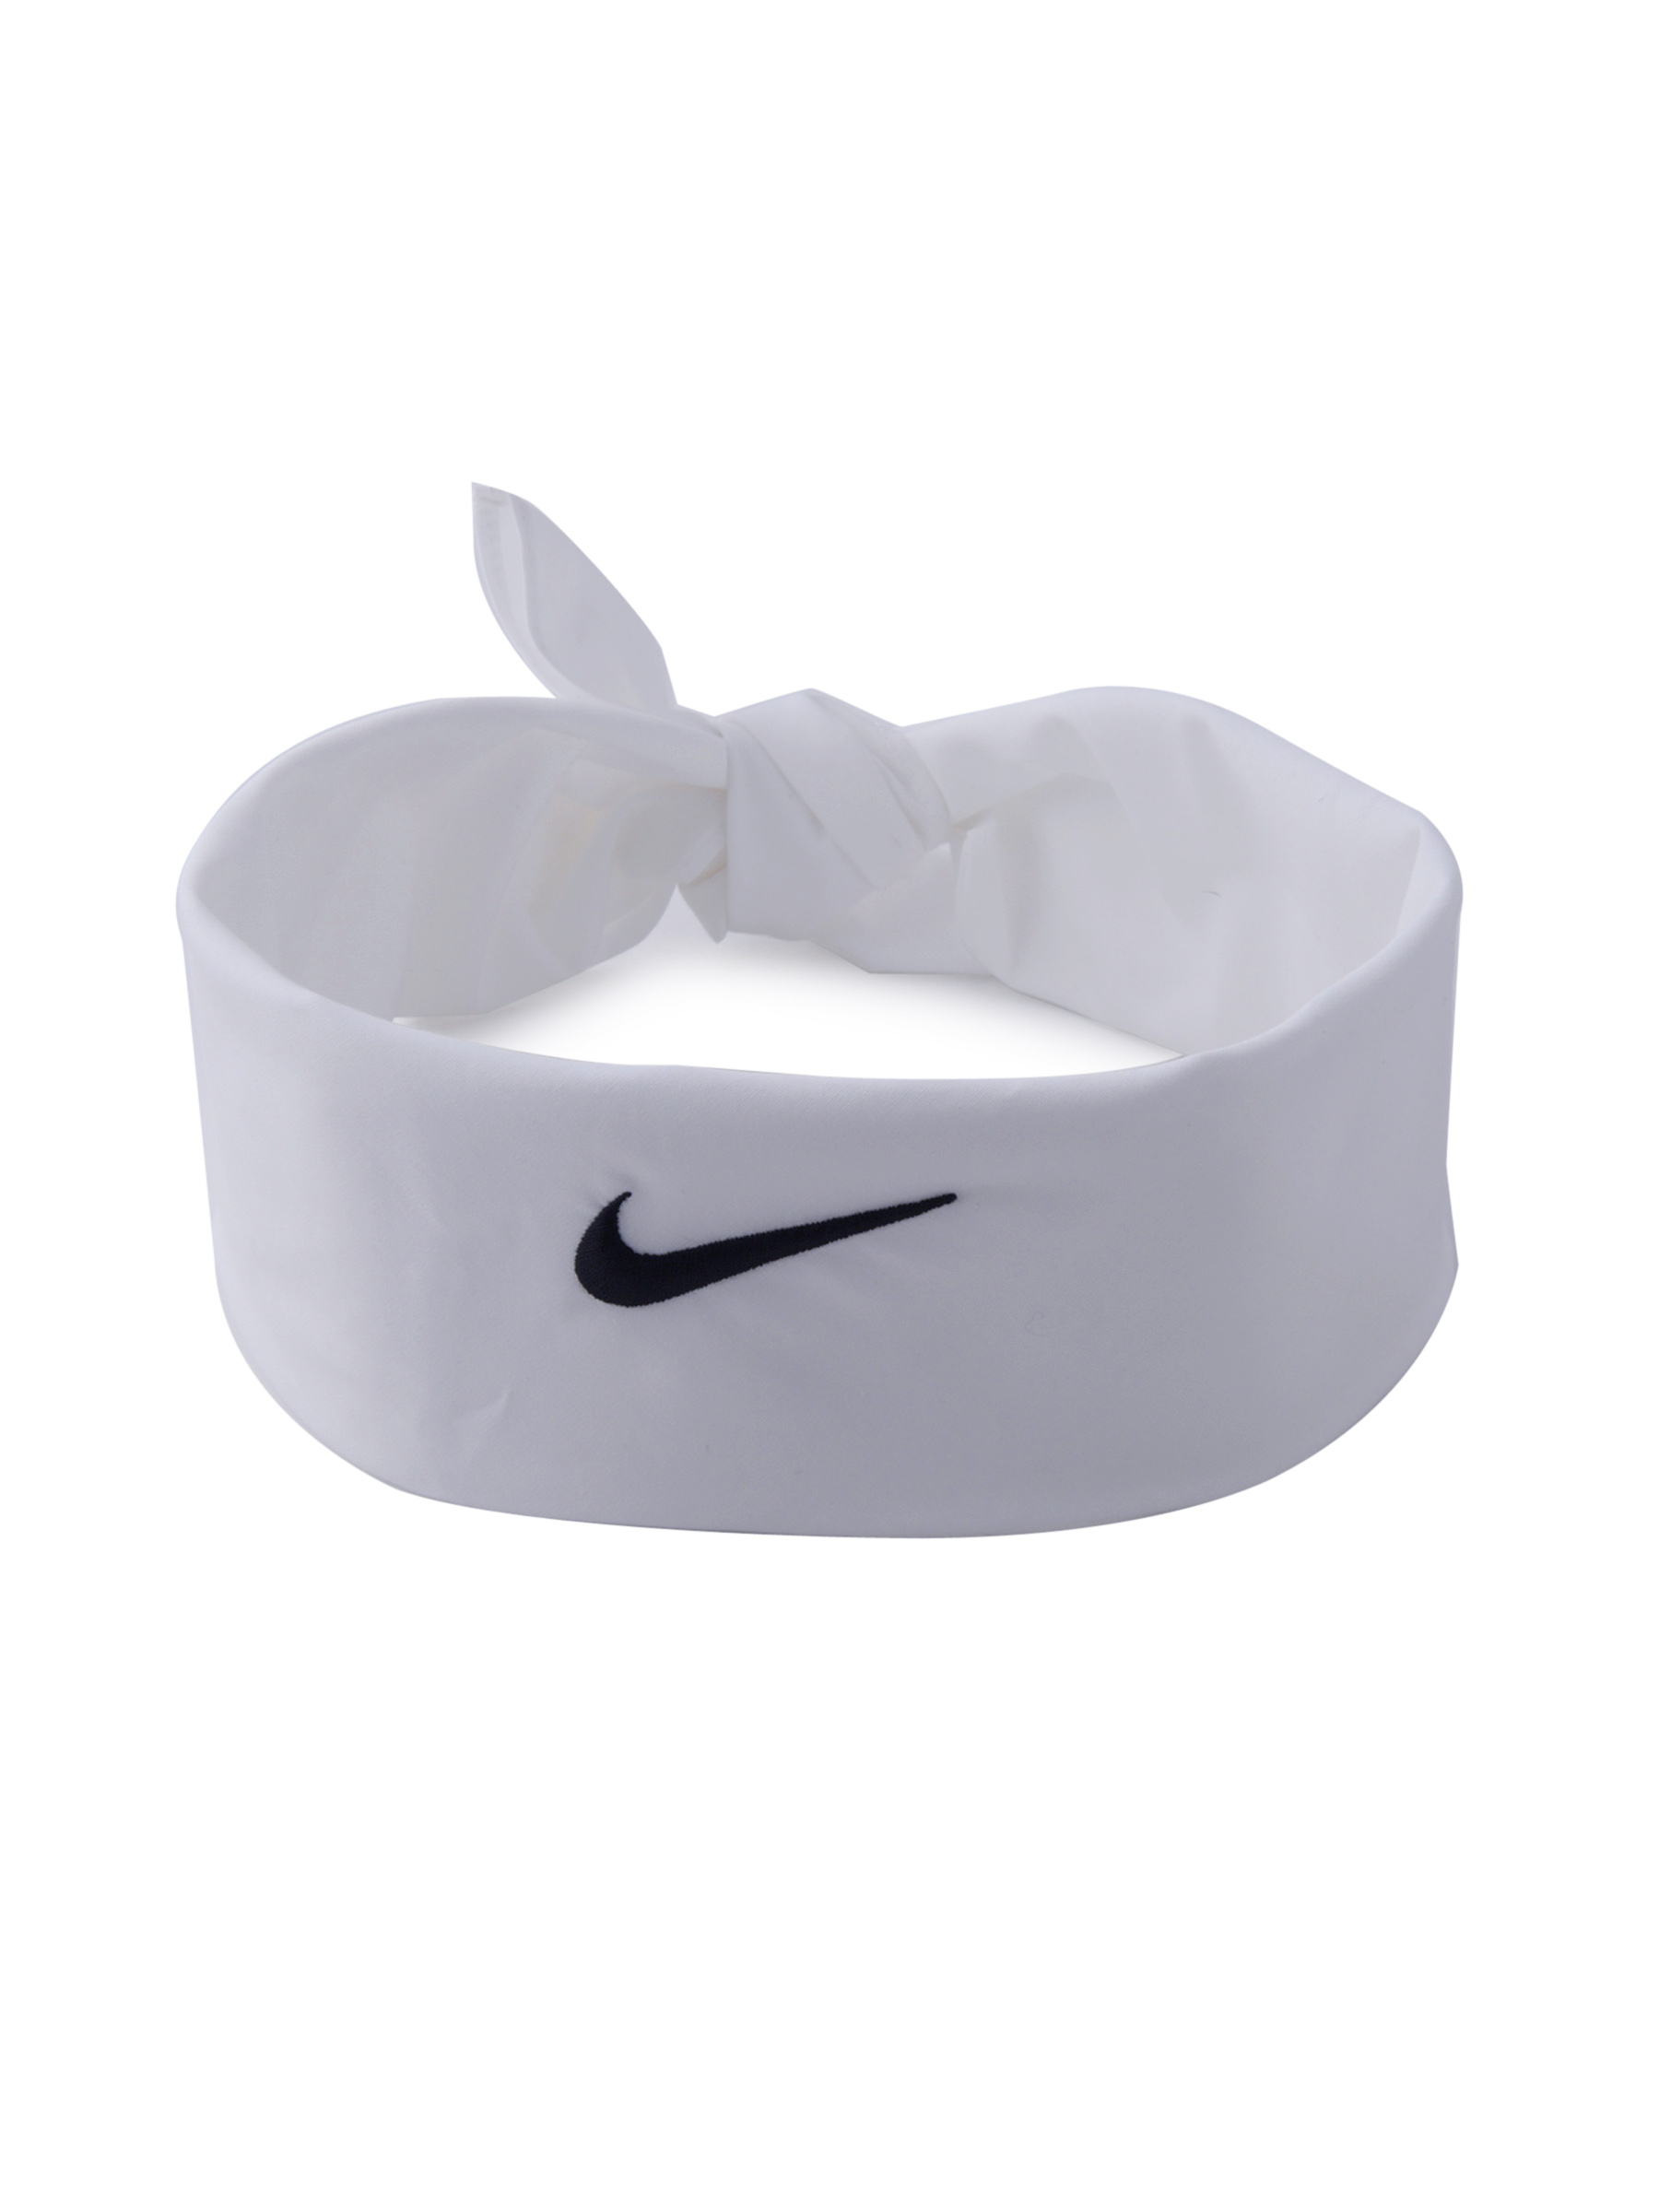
Nike Unisex Swoosh White Bandana
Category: Accessories / Headwear / Caps
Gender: Unisex
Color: White
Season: Fall 2011
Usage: Sports